Province of Bergamo

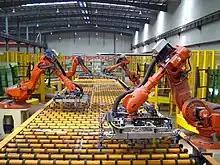
ABB plants

The province of Bergamo borders the province of Sondrio to the north, the province of Brescia to the east, the province of Cremona to the south and the Metropolitan City of Milan and the provinces of Monza and Brianza and Lecco to the west. The northern part spans the Orobian Alps with the highest point being Mount Coca at . Its rivers include the Serio, Dezzo, Cherio, Brembo, and Adda. Its valleys include the Seriana, Cavallina, and Brembana. Other, smaller but important valleys include the Valle Imagna, the Val di Scalve, the Val Brembilla, the Val Serina, and the Val Taleggio. The southern part is mainly made up of flatlands.